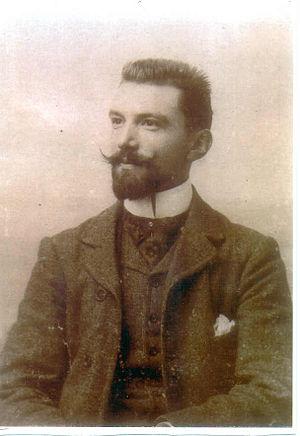
Gabriel Van Dievoet, né à Bruxelles le 12 avril 1875 et mort à Saint-Gilles, le 17 novembre 1934, est un décorateur et sgraffitiste Art nouveau belge.